Monarchy of Canada

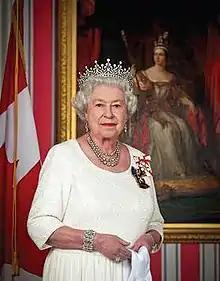
Elizabeth II, the first monarch to be titled "Queen of Canada", wearing her Canadian insignia, as sovereign of the Order of Canada and the Order of Military Merit, 2010

In addition to a maître d'hôtel, chefs, footmen, valets, dressers, pages, aides-de-camp (drawn from the junior officers of the armed forces), equerries, and others at Rideau Hall, the King appoints various people to his Canadian household to assist him in carrying out his official duties on behalf of Canada. Along with the Canadian secretary to the King, the monarch's entourage includes the equerry-in-waiting to the King, the King's police officer, two ladies-in-waiting for the Queen, the King's honorary physician, the King's honorary dental surgeon, and the King's honorary nursing officer—the latter three being drawn from the Canadian Forces. Prince Edward, Duke of Edinburgh, also has a Canadian private secretary and his wife, Sophie, Duchess of Edinburgh, a lady-in-waiting. Royal Canadian Air Force VIP aircraft are provided by 412 Transport Squadron.